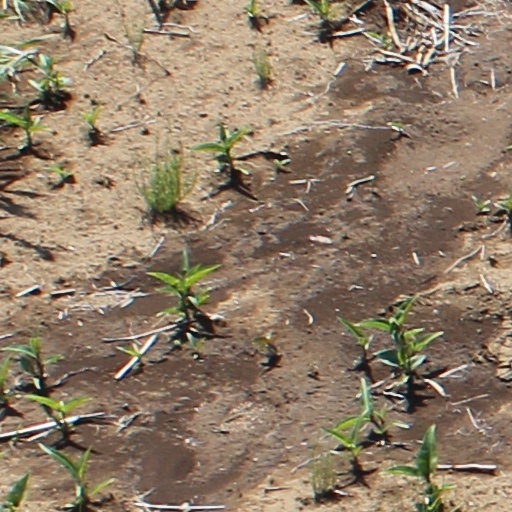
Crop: wheat